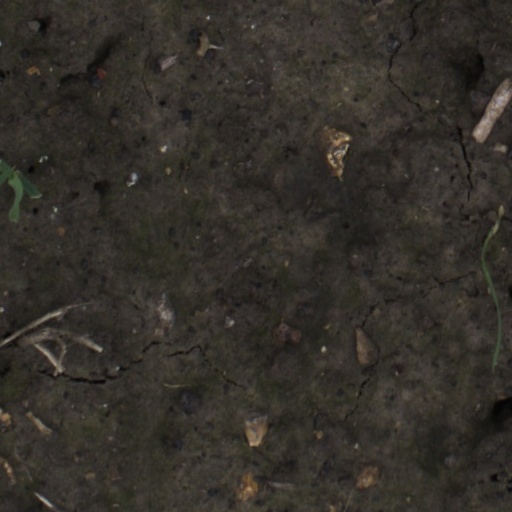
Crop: wheat